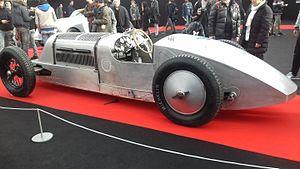
Voisin des Records au Festival automobile international 2017
Yacco est une entreprise française qui produit de l'huile moteur, du liquide de refroidissement et du liquide hydraulique pour moto, auto, transport, T.P. et matériels agricoles.